Justice Hall (novel)

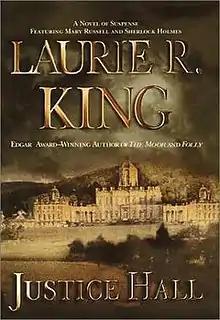
First edition

Justice Hall is the sixth book in the Mary Russell series by Laurie R. King.